Idan HaNegev

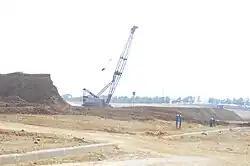
Idan HaNegev construction site, 2012

Idan HaNegev Industrial Park is an industrial park being built southeast of the Bedouin city of Rahat, Israel. The goal is to alleviate unemployment in the local Bedouin population. It is situated in a zone under the jurisdiction of Bnei Shimon Regional Council, between Lehavim and Rahat, close to the city of Beersheba. It will cover an area of some 3,500 dunams (3.5 km). Some Local Bedouin leaders praised the initiative. According to Rahat Mayor Faiz Abu Sahiban, "it is a good solution which could considerably reduce unemployment in the city, particularly among Bedouin women". However other Bedouin say government-subsidized investment perks mostly benefit large Jewish-owned companies that are under no obligation to hire Bedouins. "It's not answering the needs of the people," said Jihad Elubra, manager at Mati, a government-funded nonprofit group that assists Bedouin-owned businesses in southern Israel. "It's only helping big companies"